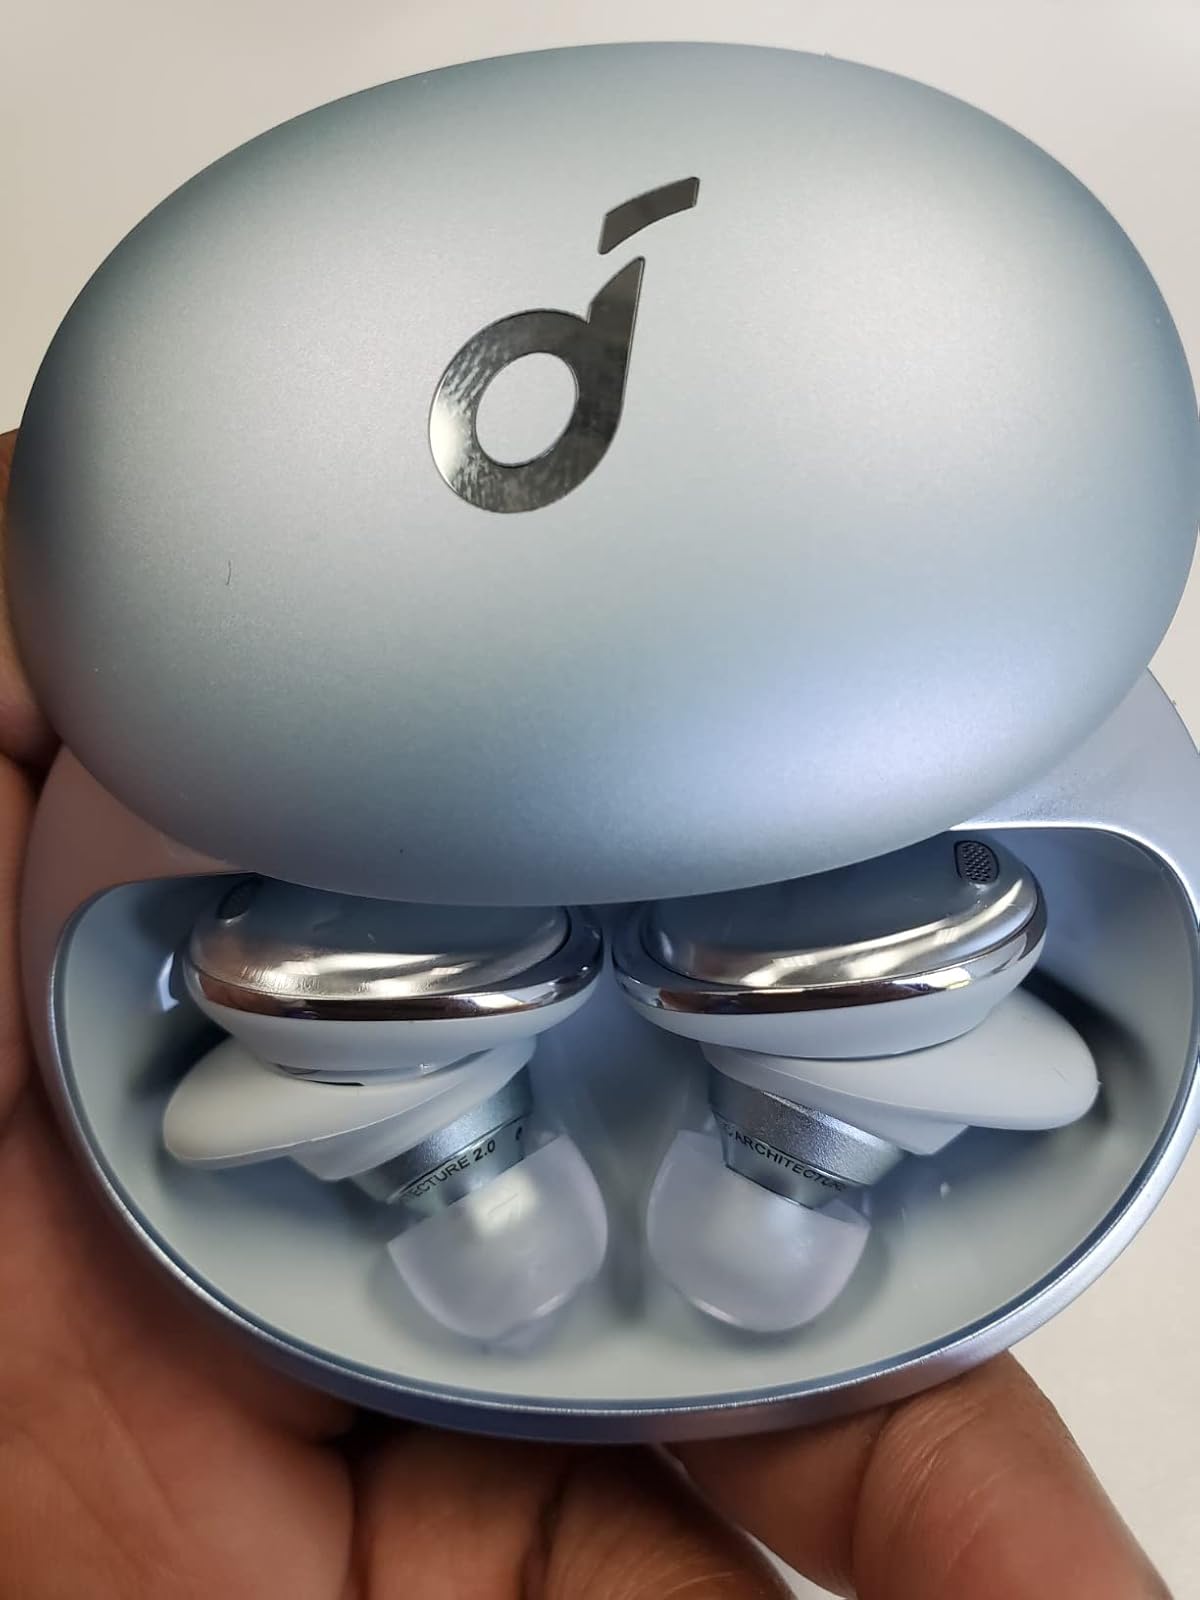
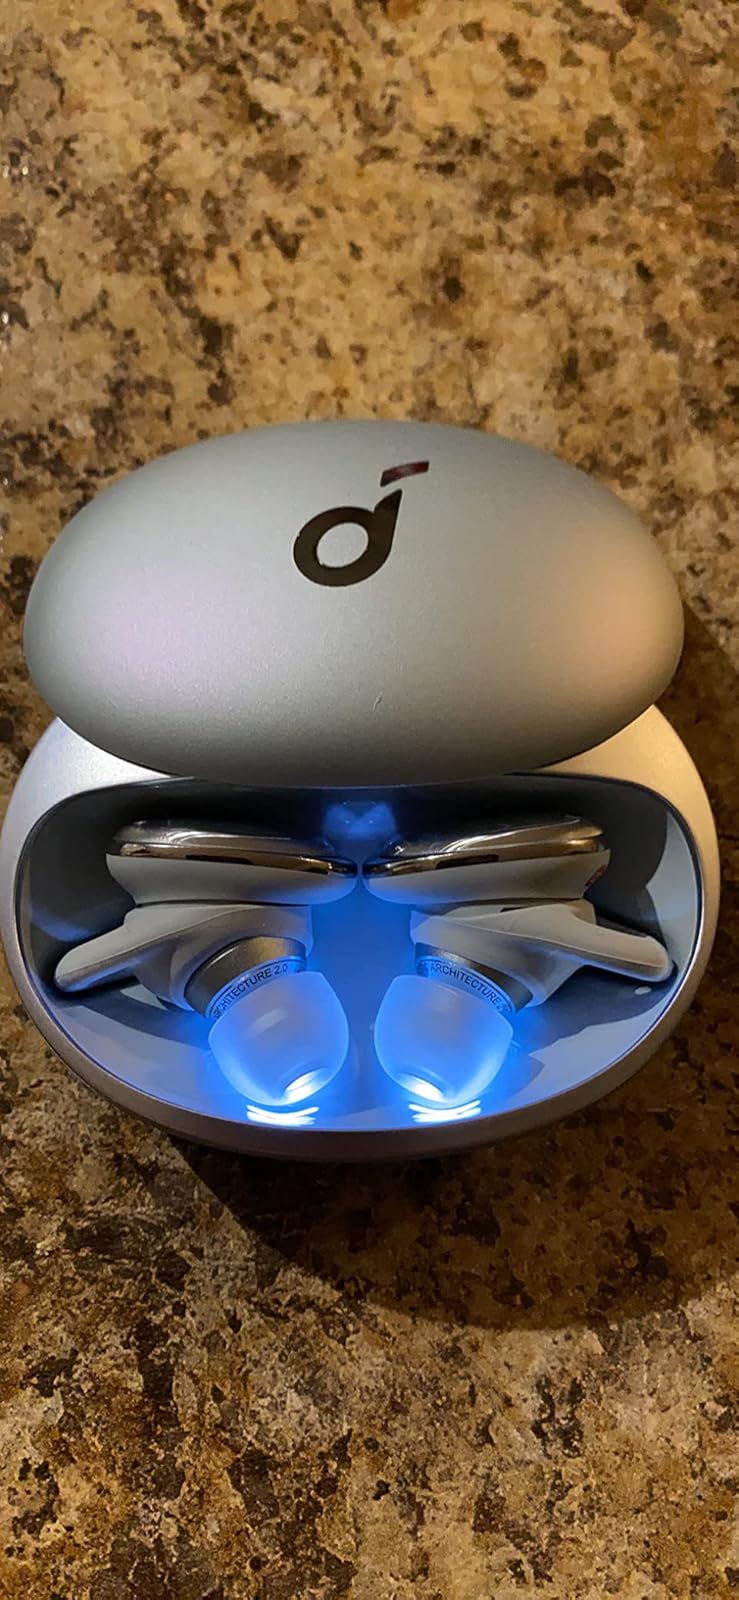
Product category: earbuds
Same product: yes